Answer in natural language. How many SideTables are visible in the scene? Choose between the following options: 0, 3, 1, 4 or 2
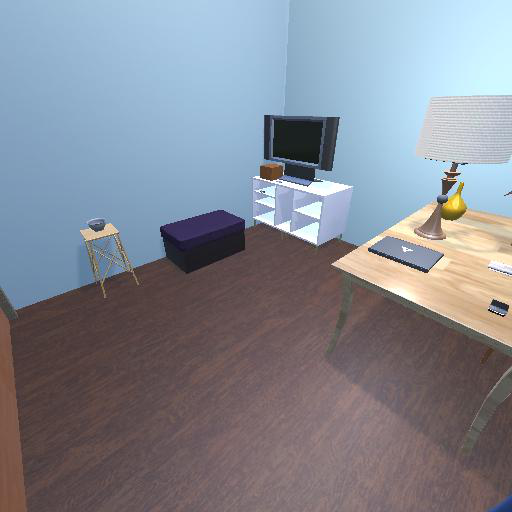
<answer>1</answer>